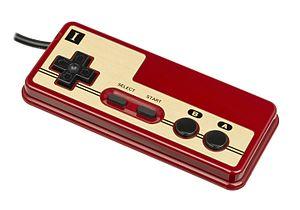
La Nintendo Entertainment System, par abréviation NES, également couramment appelée Nintendo en France, est une console de jeux vidéo de génération 8 bits fabriquée par l'entreprise japonaise Nintendo et distribuée à partir de 1985. Son équivalent japonais est la Family Computer, ou Famicom, sortie quelques années avant, en 1983. En Corée du Sud, la NES porta le nom de Hyundai Comboy et en Inde, celui de Tata Famicom.